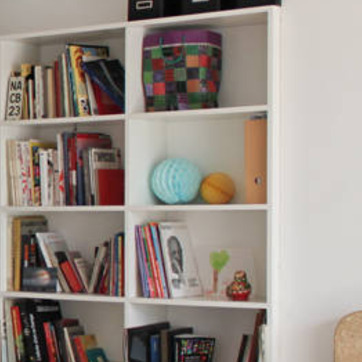
Material: paper